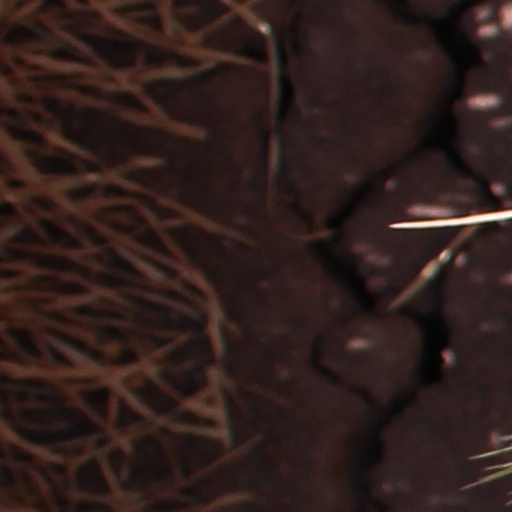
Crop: wheat